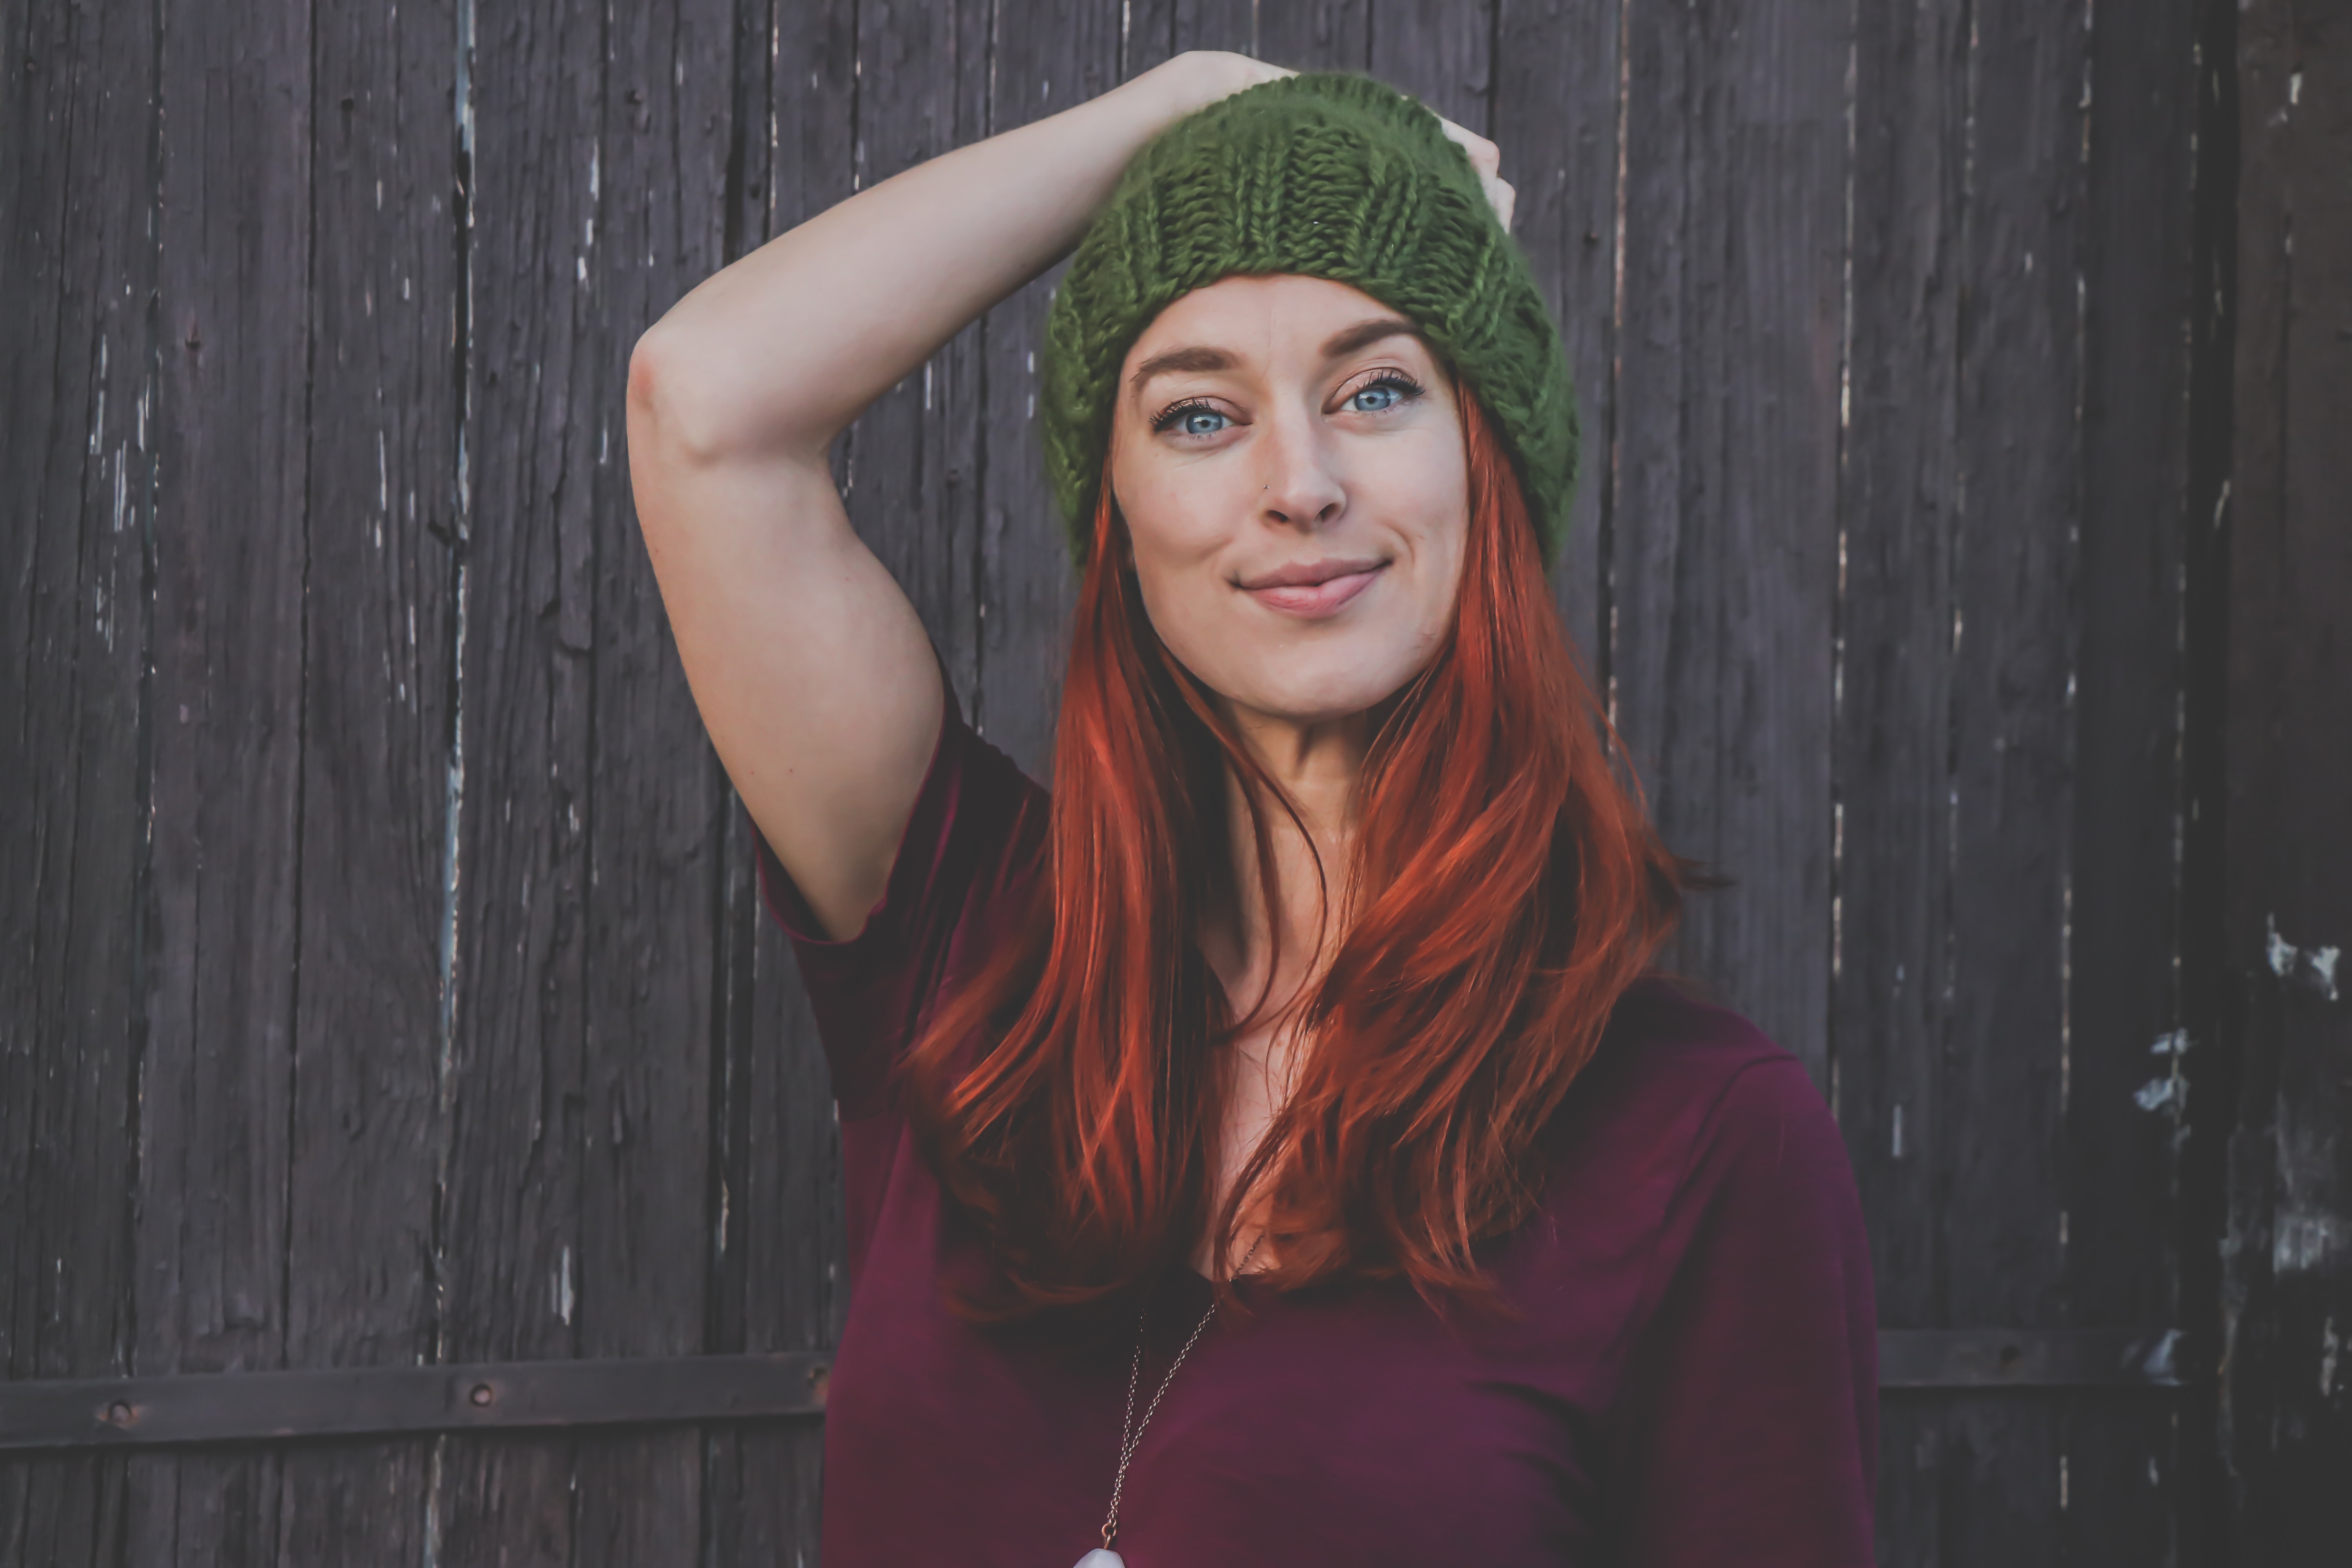
face, hair, green, red, head, beauty, beanie, smile, lip, eye, headgear, long hair, blond, cool, photography, brown hair, hat, cap, photo shoot, portrait